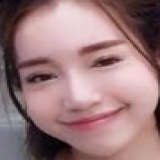
diễn viên Elly Trần